Carina Wimmer

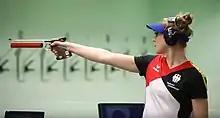
Carina Wimmer, in FISU World Shooting Sport Championship, 2018

At the 2021 European Shooting Championships in Osijek, Croatia, Wimmer competed in the women's 10 metre air pistol event and came first with 242.3 points, ahead of Russian Vitalina Batsarashkina and French Celine Goberville who achieved 242.0 and 218.6 points respectively. Wimmer also participated on Germany's 25 metre pistol team at the championships with Doreen Vennekamp and Monika Karsch. The team won their final match against Bulgaria, clinching gold. Her gold medals granted her a quota spot at the 2020 Summer Olympics.